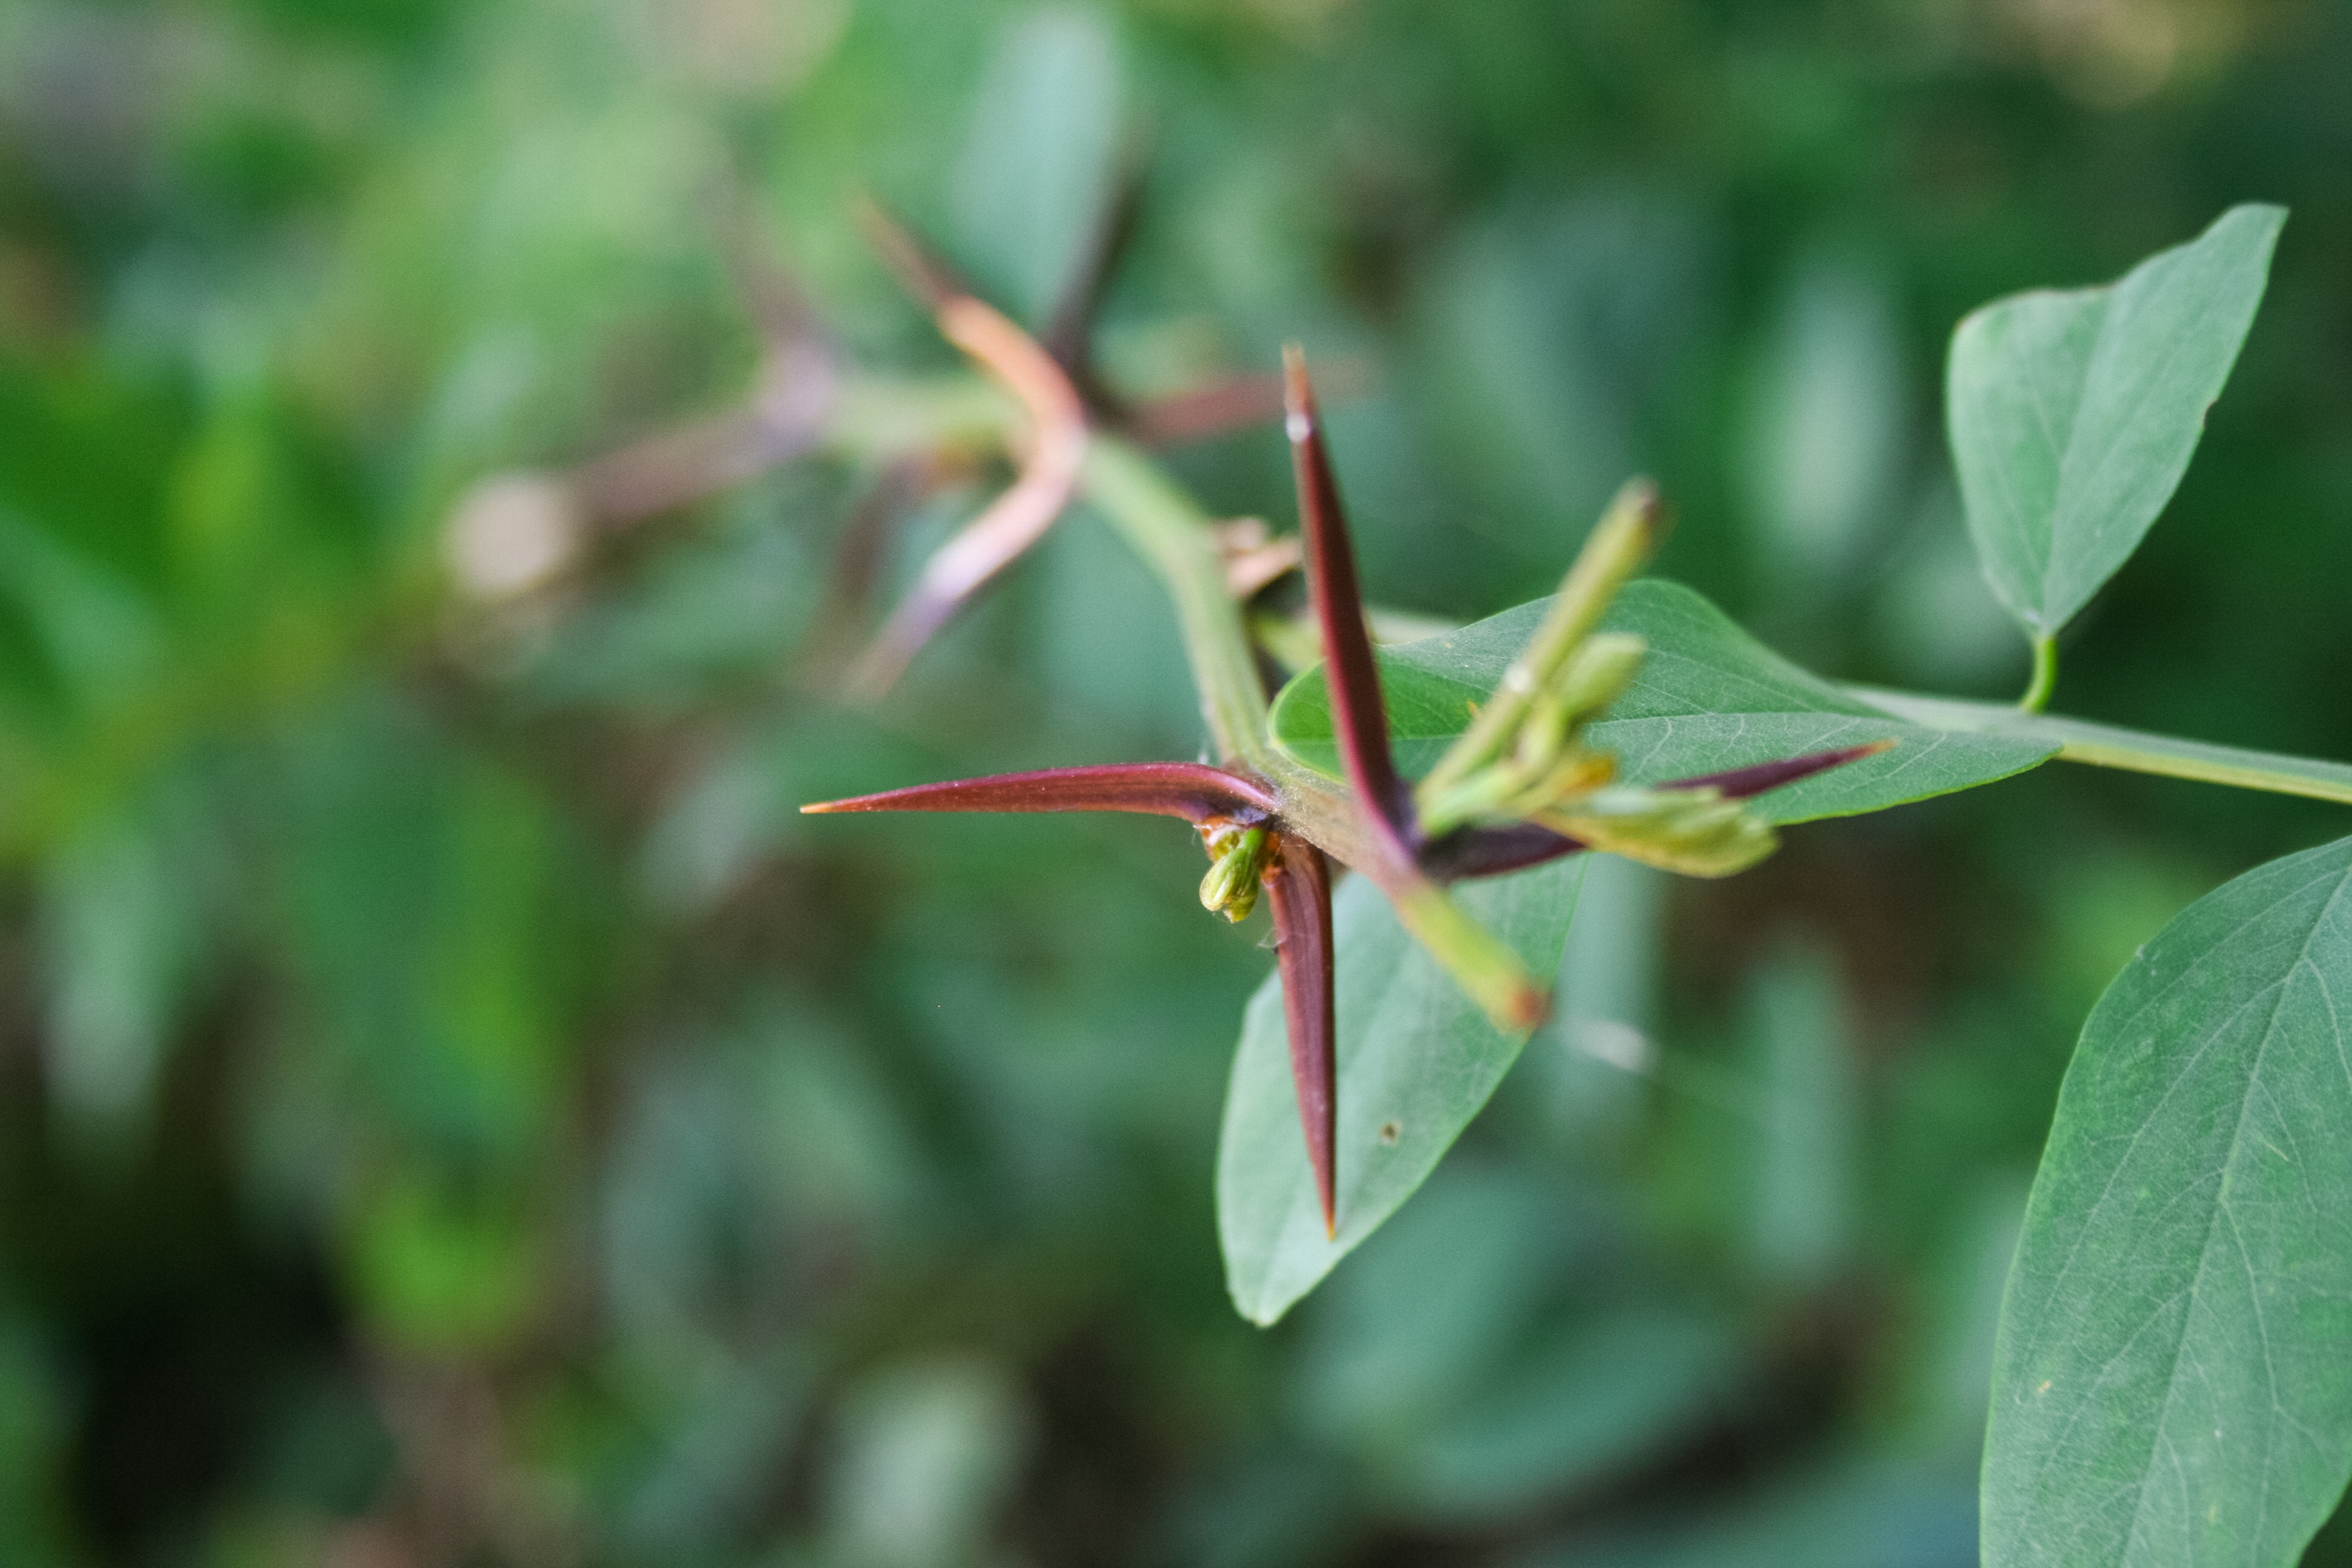
nature, blossom, plant, leaf, flower, green, botany, flora, wildflower, shrub, macro photography, flowering plant, plant stem, land plant